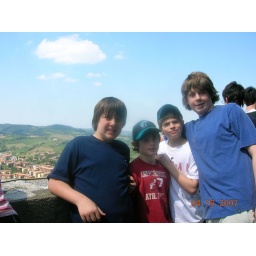
boy kids on tower in San Giminano